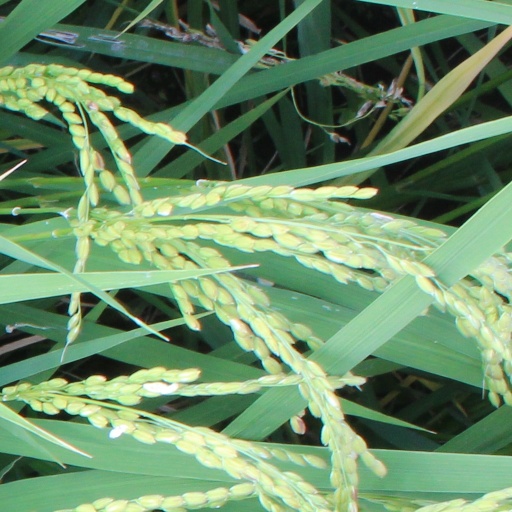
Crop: rice